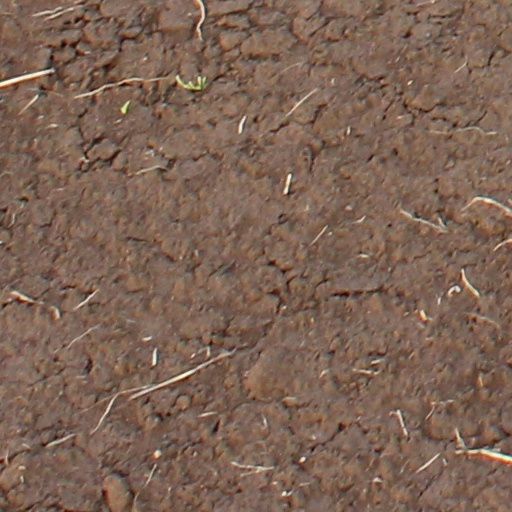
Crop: wheat